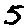
Label: 5